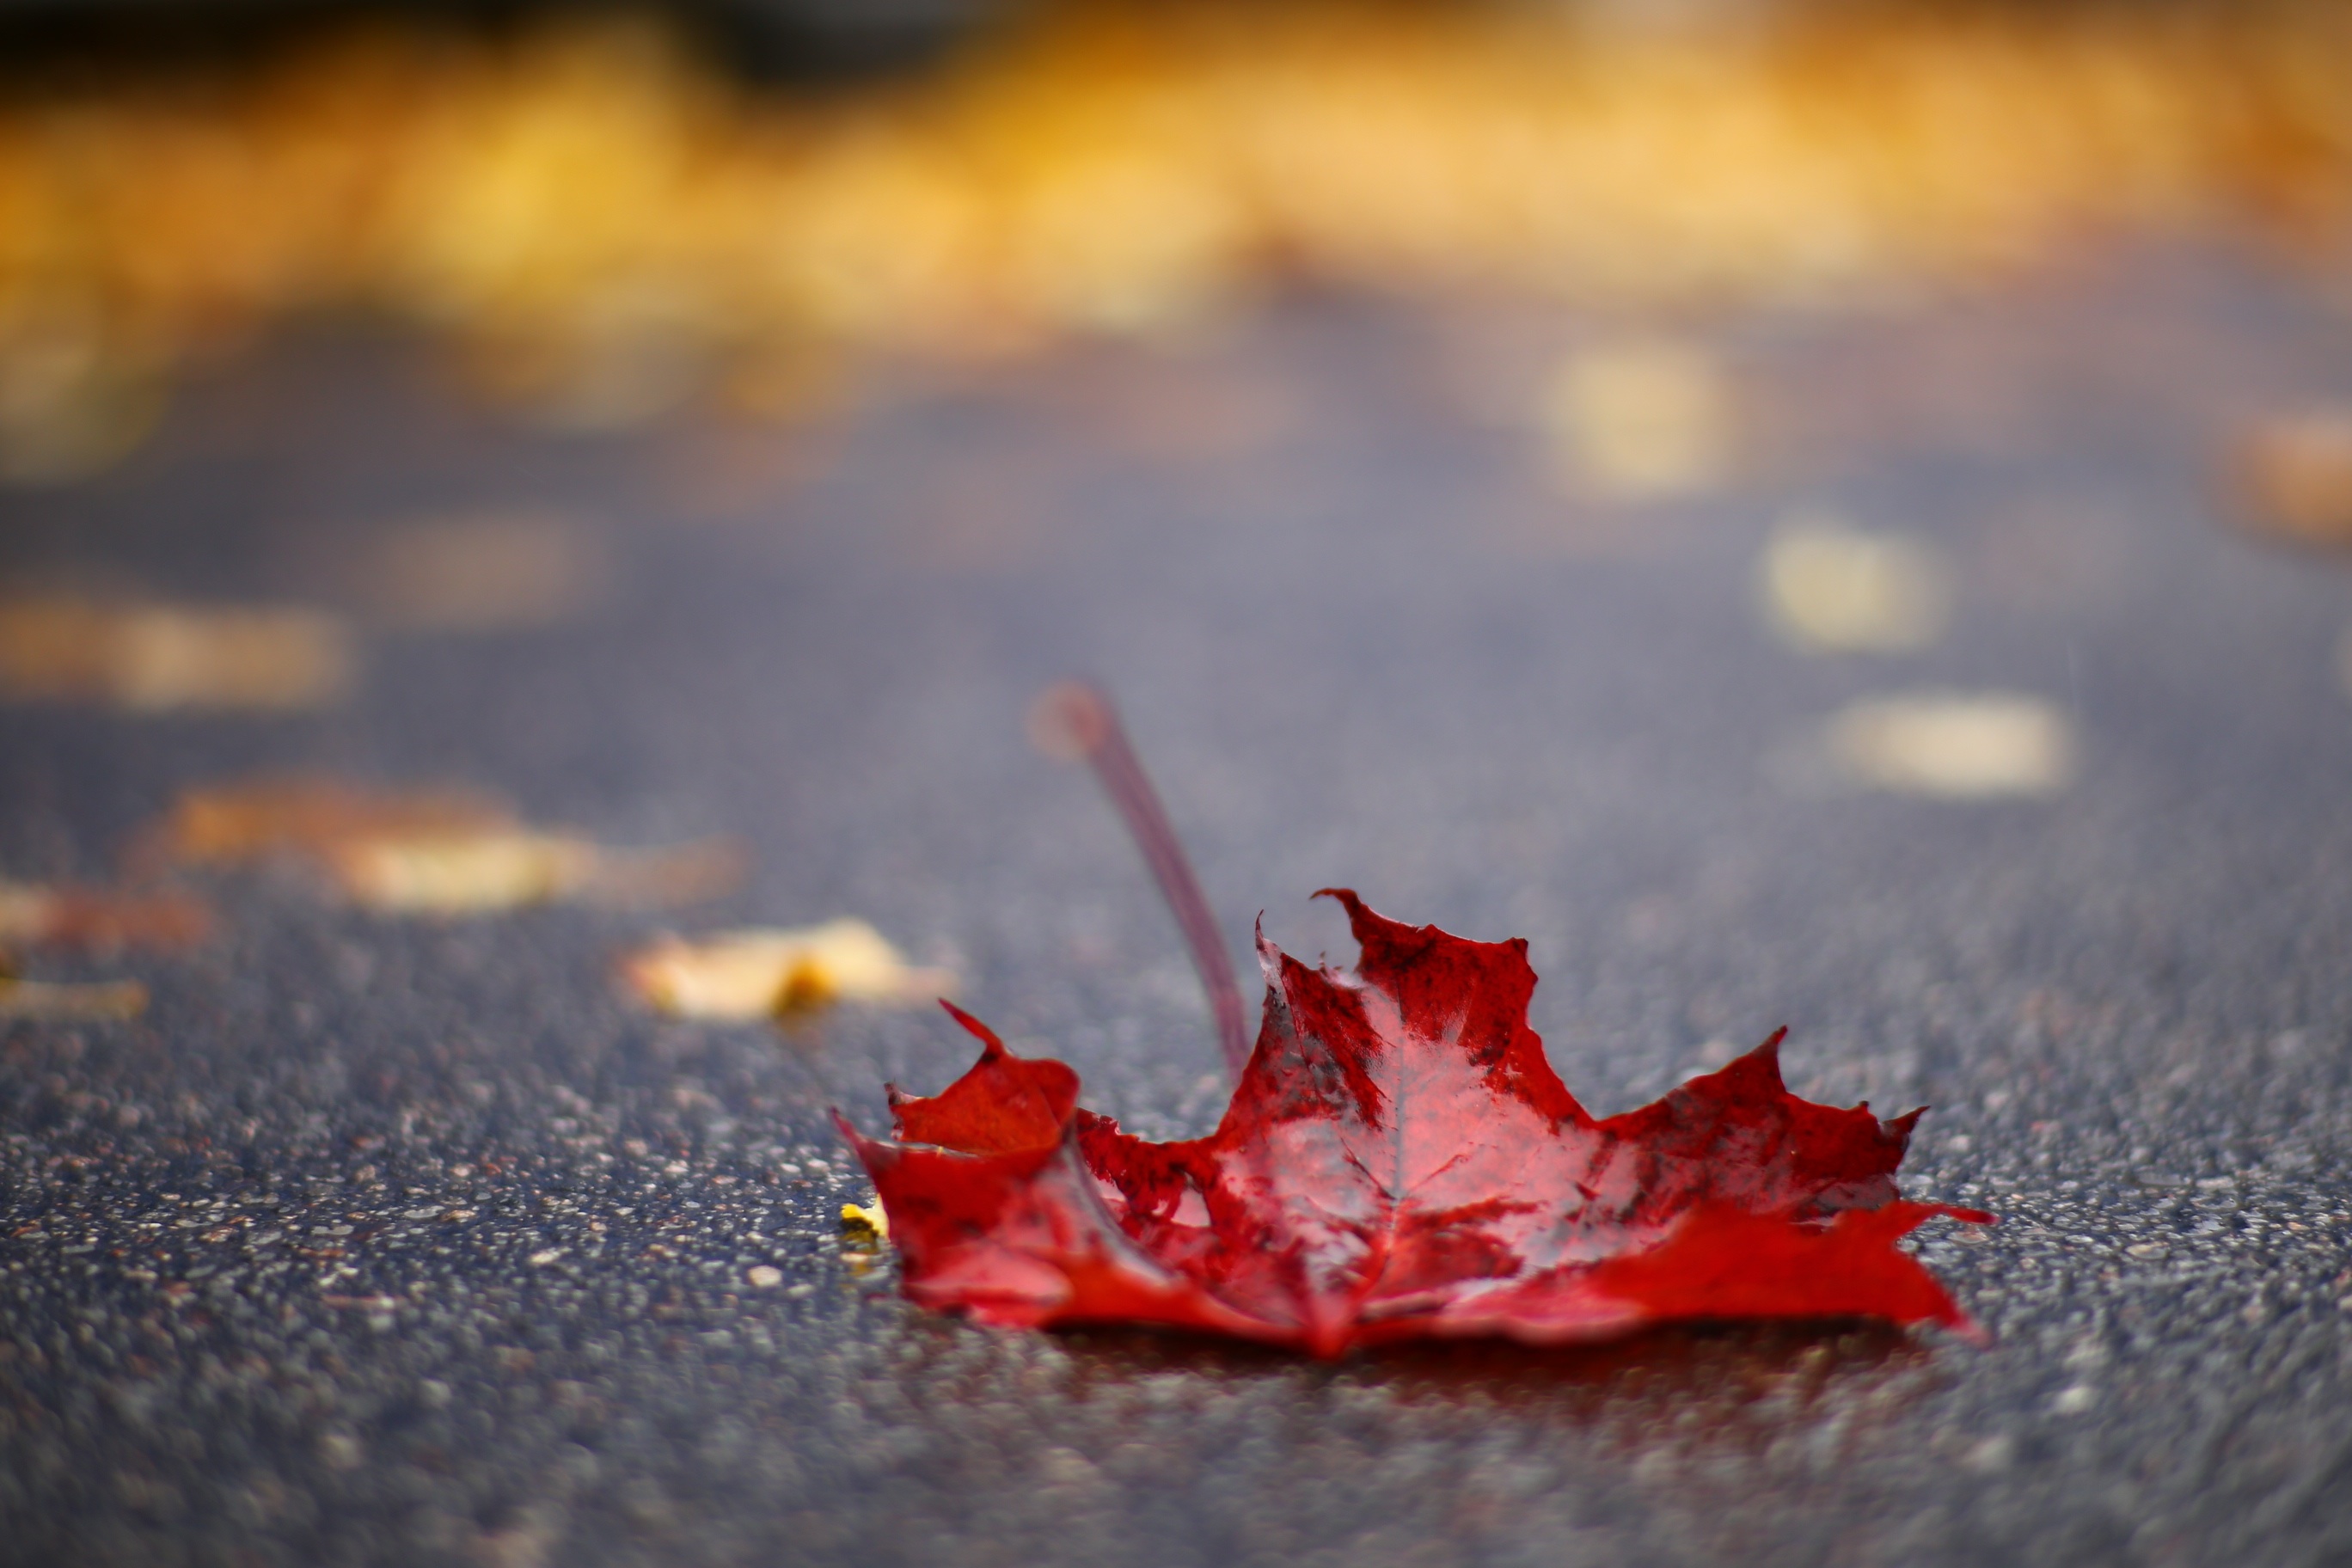
tree, plant, photography, leaf, flower, petal, frost, red, color, autumn, season, maple leaf, close up, macro photography